Television South

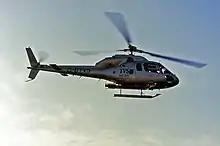
TVS News radio link helicopter

TVS produced a vast array of programming covering a wide aspect of areas. As part of the dual region, two entirely separate editions of the TVS regional news programme "Coast to Coast" were developed, to produce daily news coverage across the area. Both won the Royal Television Society's awards for the Best News Programme of the Year, in 1983 (for the South East edition), and in 1989 and 1991 (for the South edition).